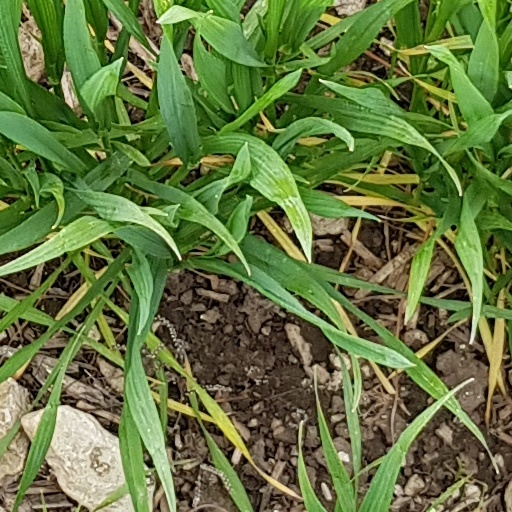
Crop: wheat